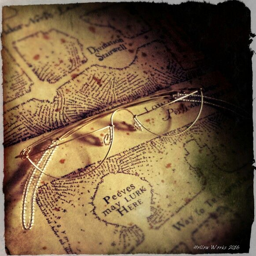
made some spectacles for myself !